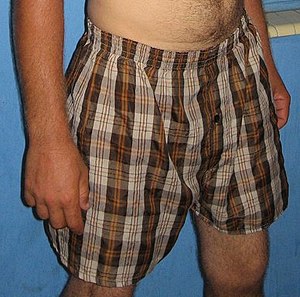
Boksershorts
Mand iført boksershorts
Boksershorts er en type underbenklæder, der især bruges af mænd. Begrebet opstod på engelsk i 1940'erne, hvor boksere i stigende grad havde brug for underbenklæder, der gjorde det muligt nemt at flytte benene hurtigt.